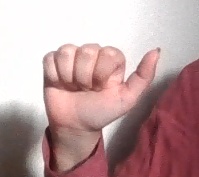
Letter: dhad